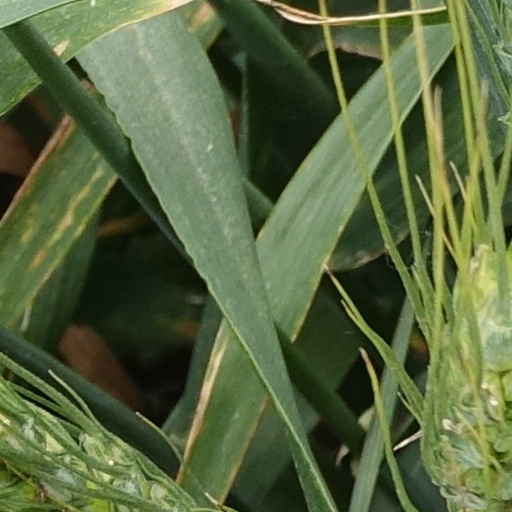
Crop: wheat